Hughesdale railway station

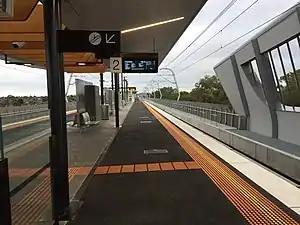
North-west bound view from Platform 2, April 2019

Hughesdale railway station is a commuter railway station on the Pakenham and Cranbourne lines, part of the Melbourne railway network. It serves the south-eastern suburb of Murrumbeena, in Melbourne, Victoria, Australia. It opened on 28 February 1925, with the current station being provided in 2018.